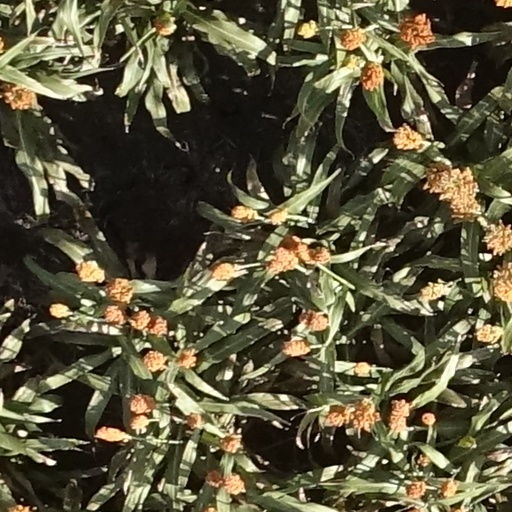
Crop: sorghum